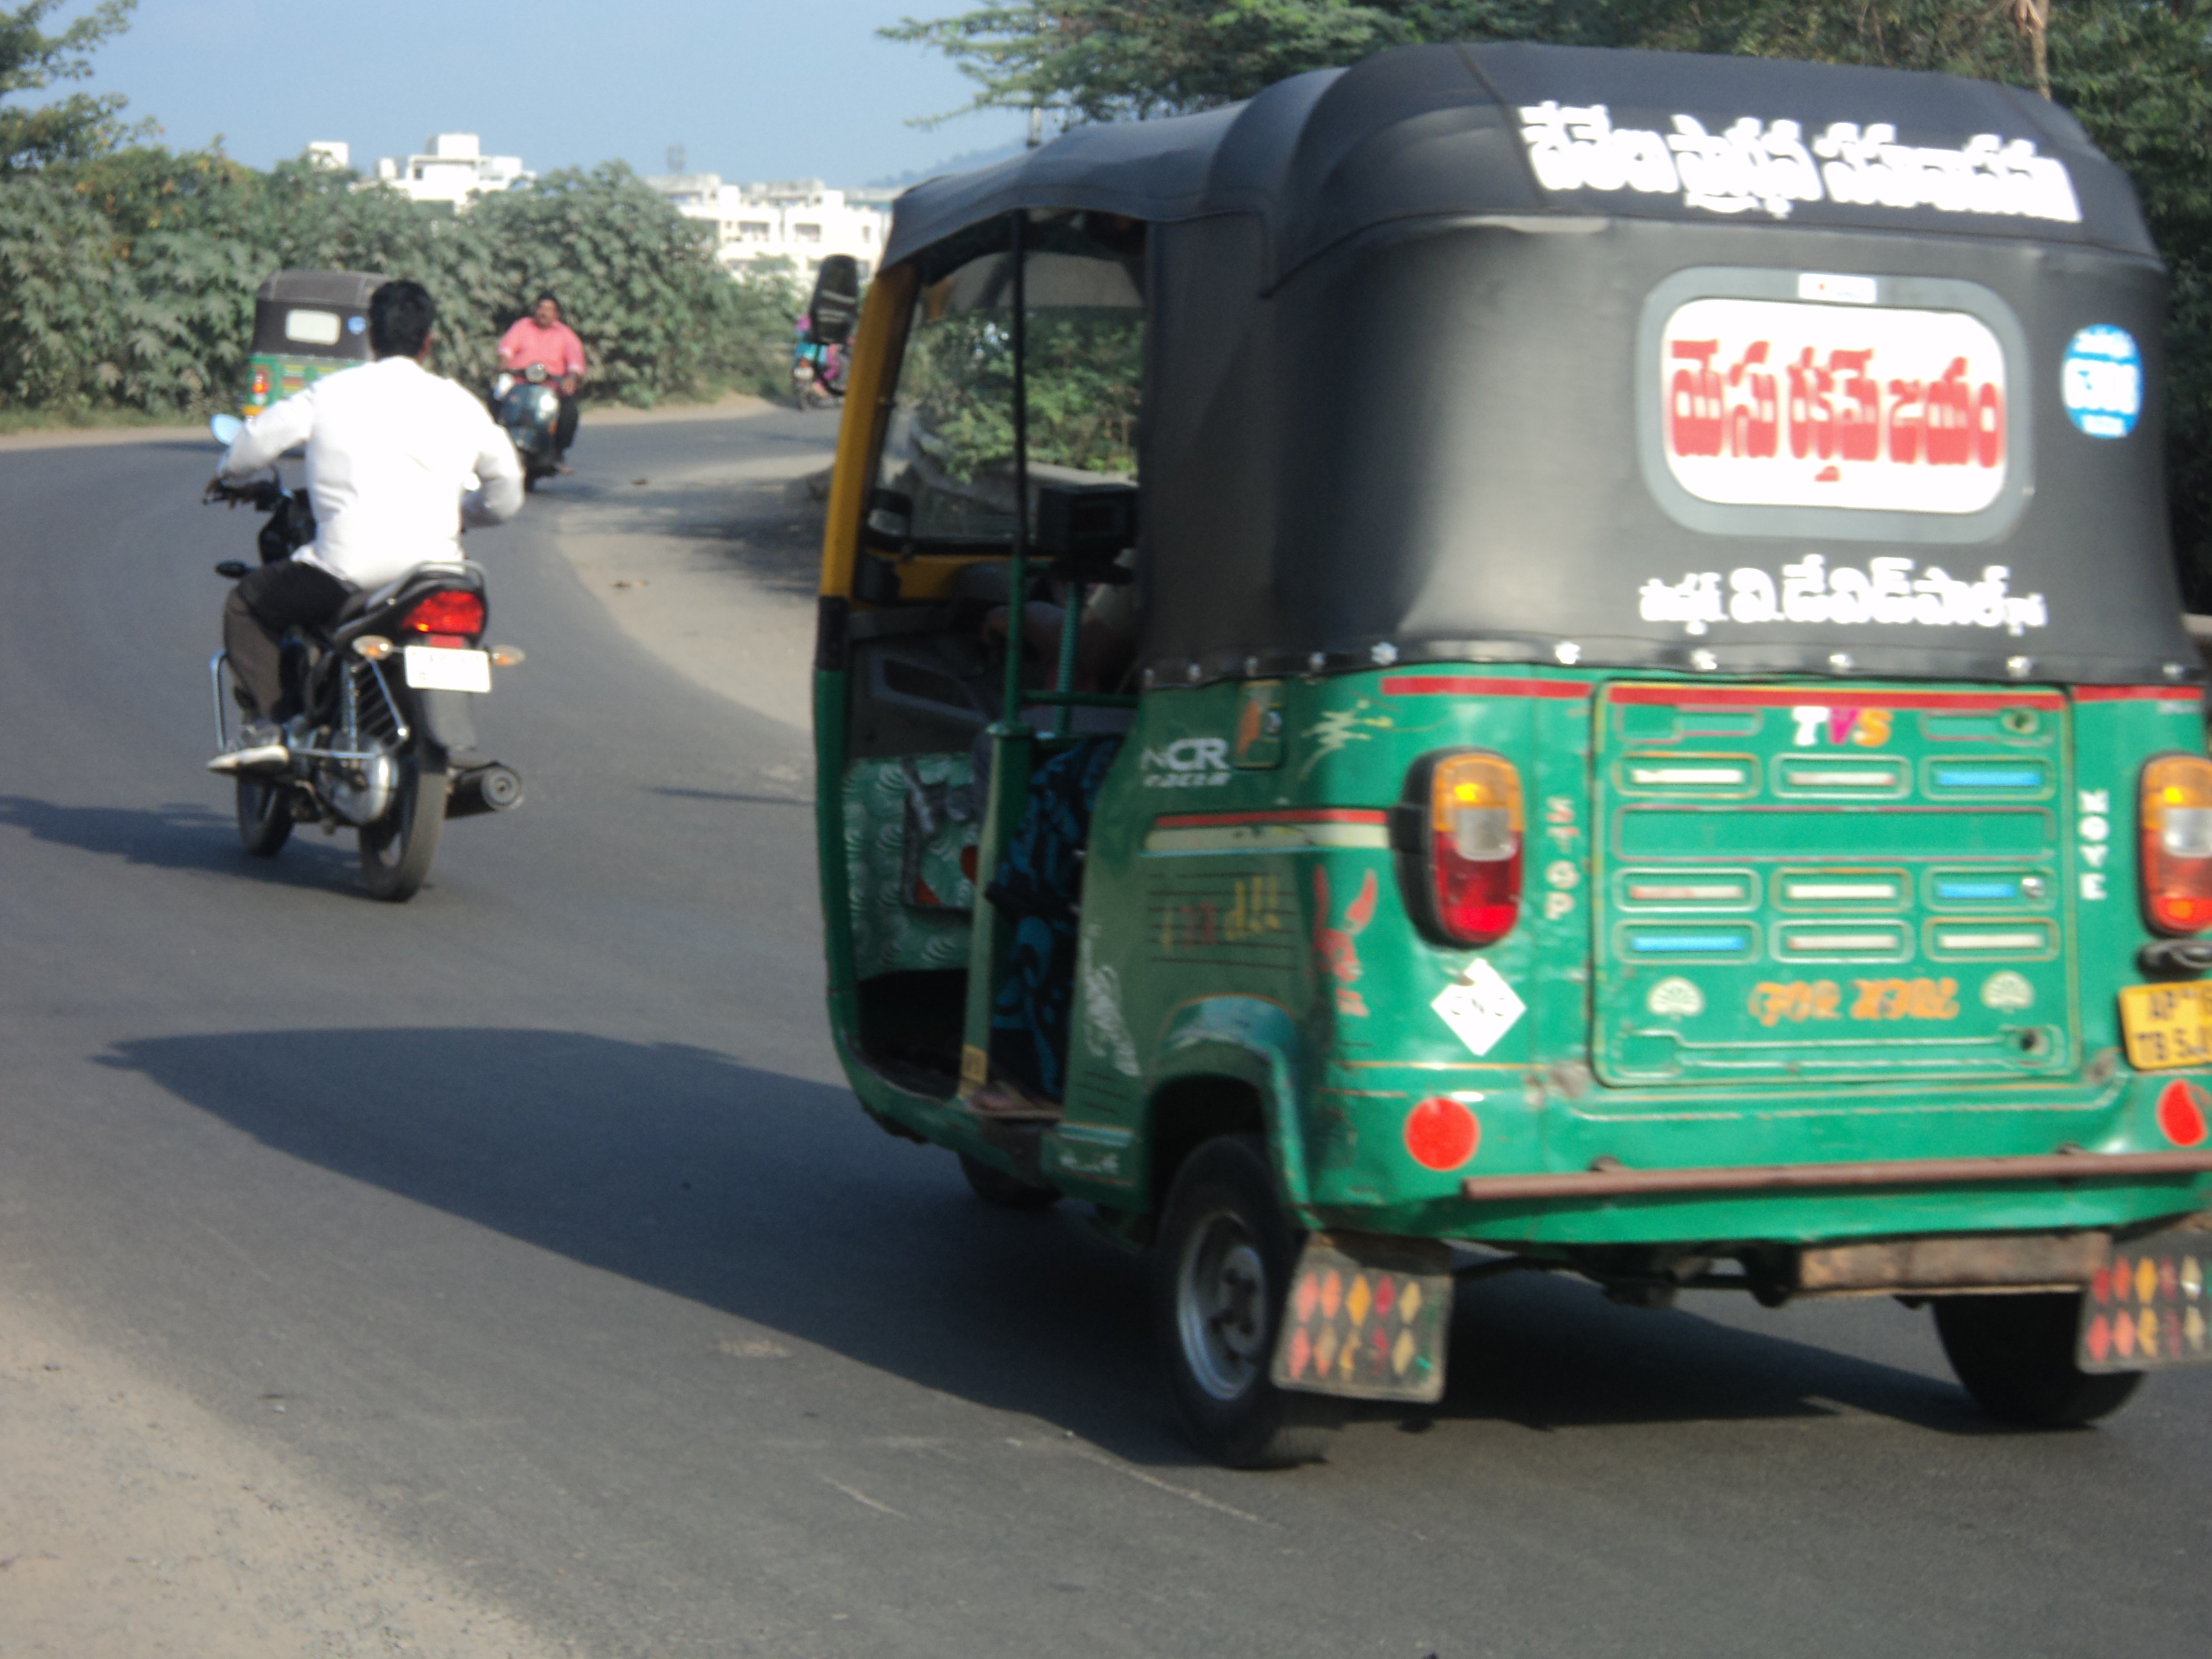
Vehicle type: Auto Rickshaws